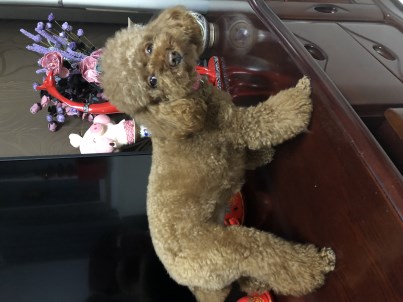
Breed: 2925-n000114-toy_poodle